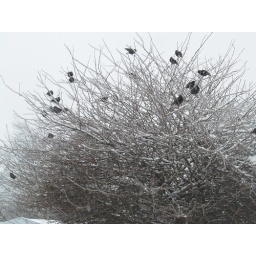
Starlings sitting in an ice and snow covered tree on a foggy day.